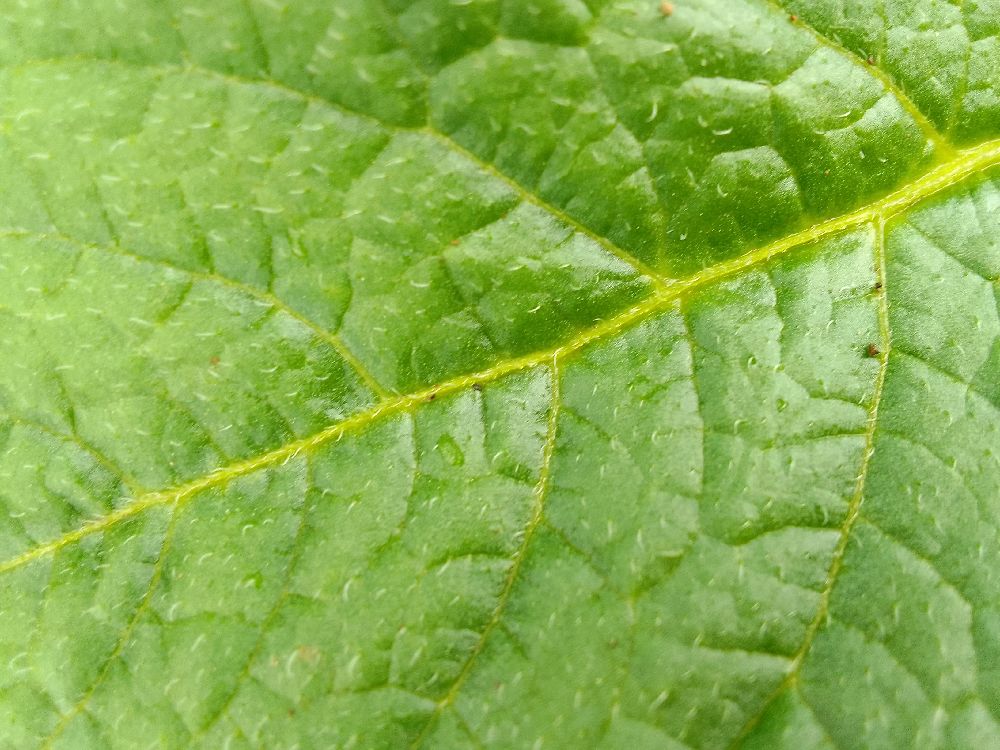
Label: Healthy